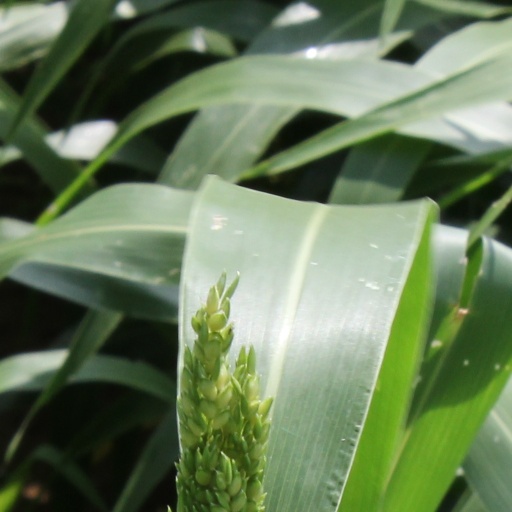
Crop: sorghum